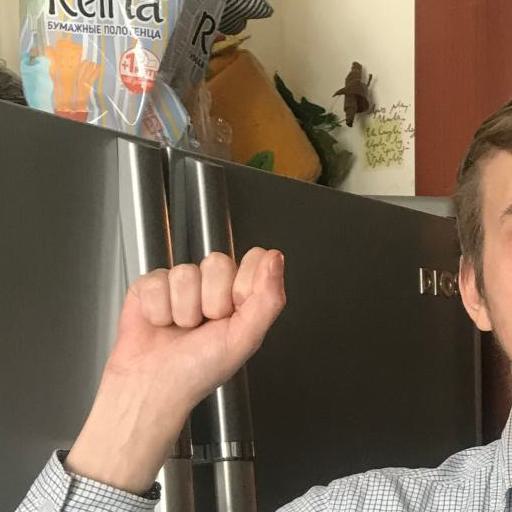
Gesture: fist